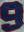
Number: 9